Garðaríki

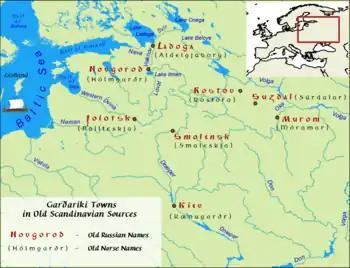
Towns of mentioned in Old Scandinavian sources, according to T. Jackson, E. Melnikova, K. Müllenhoff, V. Thomsen, and A. Bugge.

' (anglicized Gardariki or Gardarike) or ' was the Old Norse term used in the Middle Ages for the lands of Rus'. According to "Göngu-Hrólfs saga", the name (also used as a name for Novgorodian Rus') was synonymous with "", and these names were used interchangeably in several other Old Norse stories.